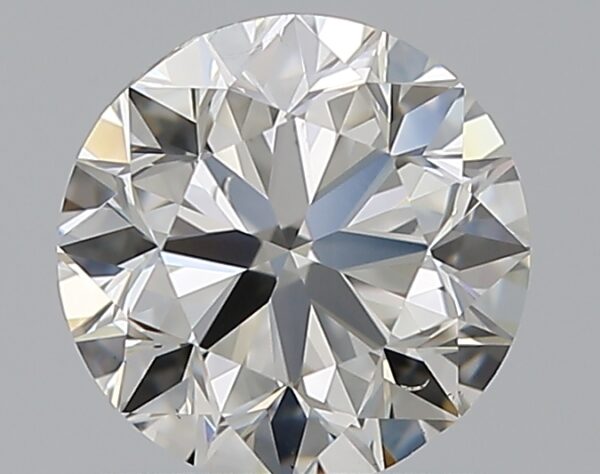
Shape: round
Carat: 0.9
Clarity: VS2
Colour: I
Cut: VG
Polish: EX
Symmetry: VG
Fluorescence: N
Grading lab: GIA
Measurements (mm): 5.94 x 6.03 x 3.86